Man o' War

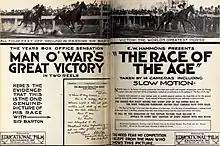
"The Race of the Age"

The final start of Man o' War's career came in Windsor, Ontario, Canada, in the Kenilworth Park Gold Cup on October 12. The event was so highly anticipated that it became the first horse race to be filmed in its entirety, with the resulting footage later shown in movie theaters across the country. The race was originally intended to be a face-off between the three great horses of the time: Man o' War, Sir Barton, and Exterminator. However, the owners of Sir Barton and Man o' War agreed to a distance of miles, which was too short for Exterminator to run his best, and they agreed to a weight-for-age format, under which the older Exterminator would concede weight to Man o' War. Therefore, Exterminator was not entered, and in fact, raced that same day on a different track.